Bulimba House

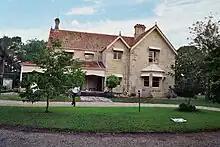
Bulimba House, 2004

Bulimba House was erected in 1849–50 for early Queensland pastoralists and Mary McConnel. David had established Cressbrook in the Brisbane Valley in 1841, the second run in the Moreton Bay district of New South Wales.